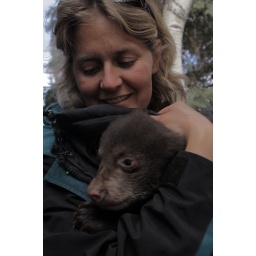
Landon Dean with one of 3 black bear cubs, during a visit to their den by bear researchers.